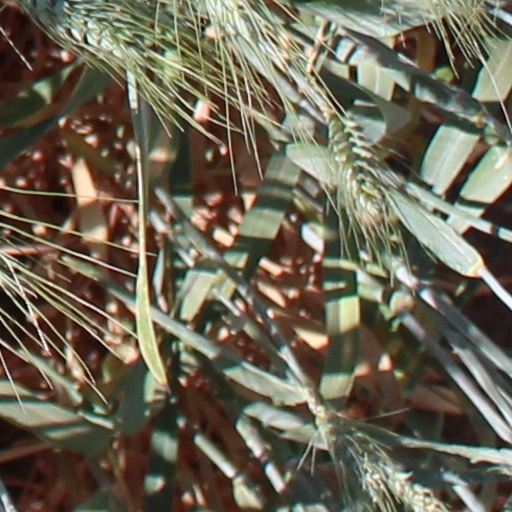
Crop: wheat